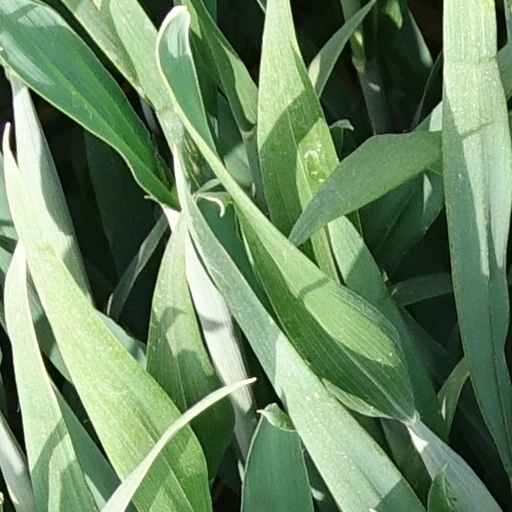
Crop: wheat